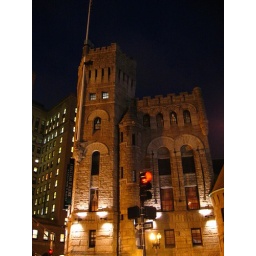
This was taken out the car window in downtown Boston, I believe near the academy of art.